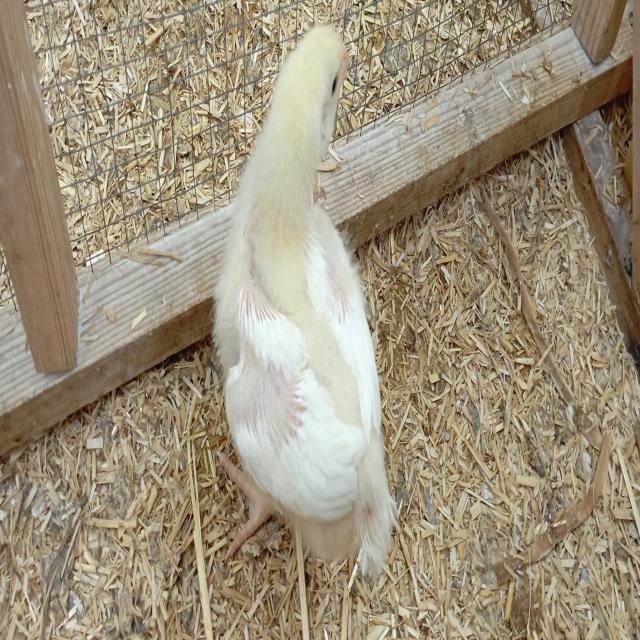
Weight: 329 g